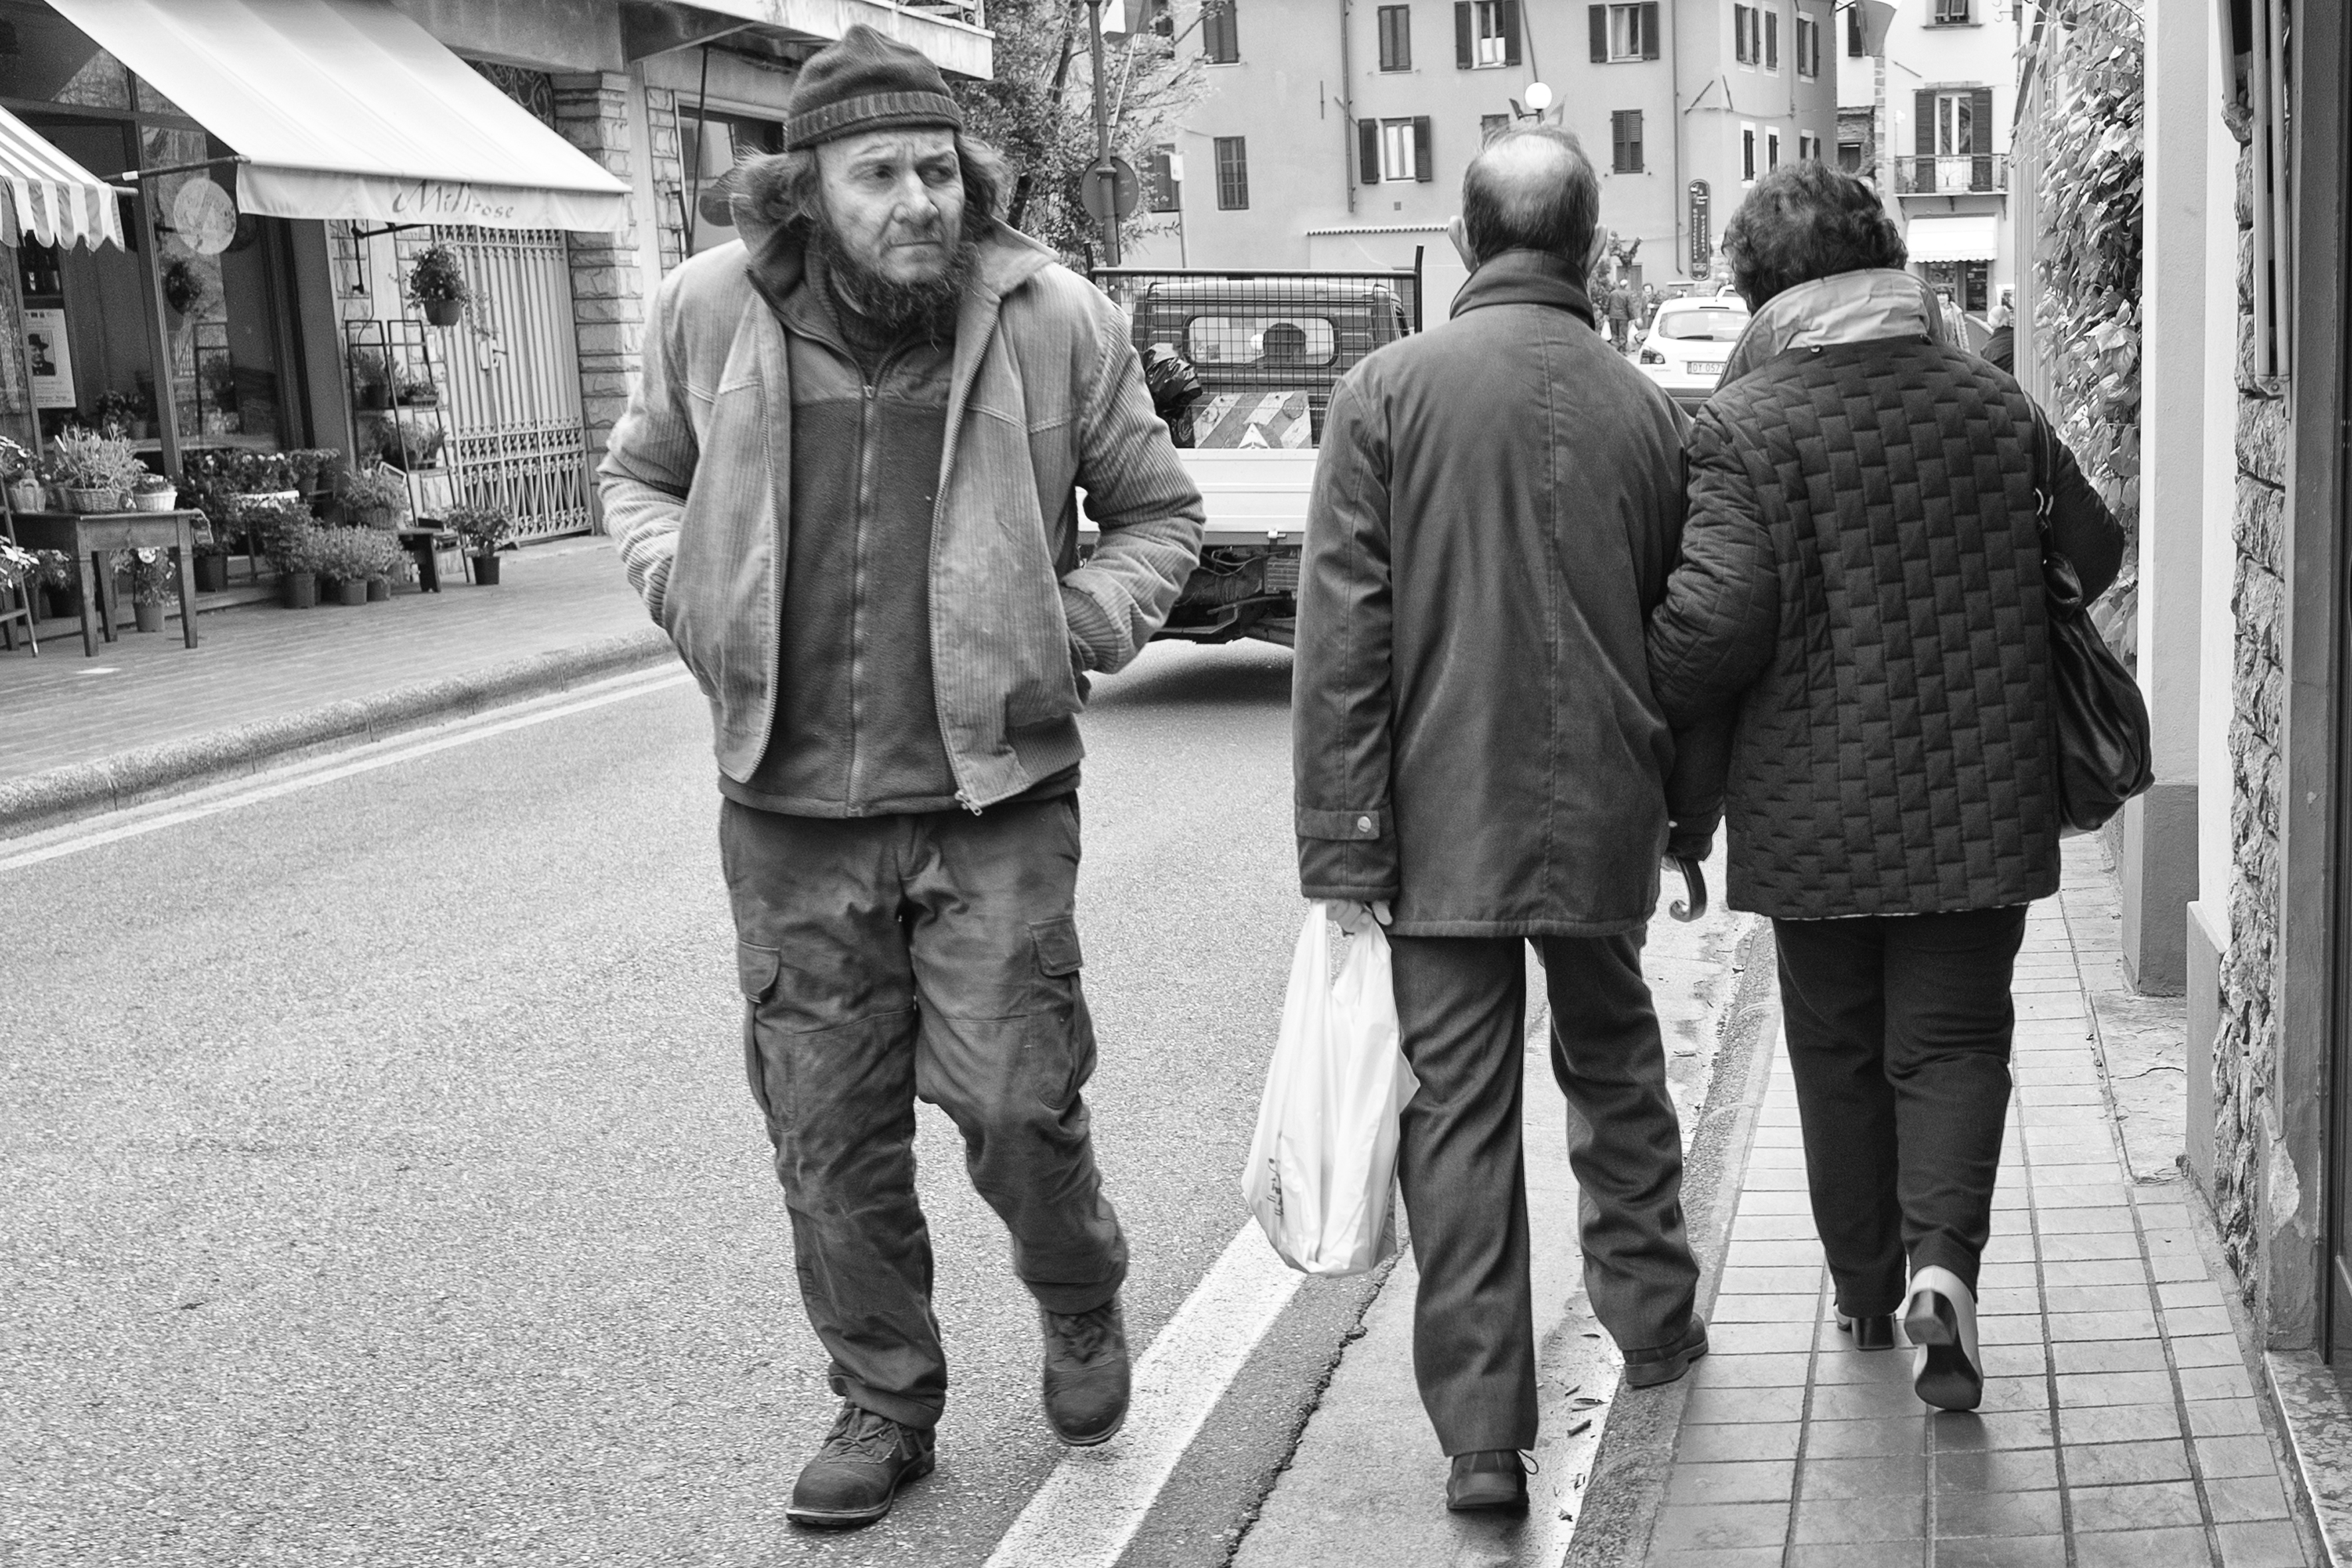
man, pedestrian, person, black and white, people, road, white, street, urban, italy, tuscany, black, monochrome, bw, blackandwhite, blackwhite, infrastructure, photograph, snapshot, barga, monochrome photography, human positions